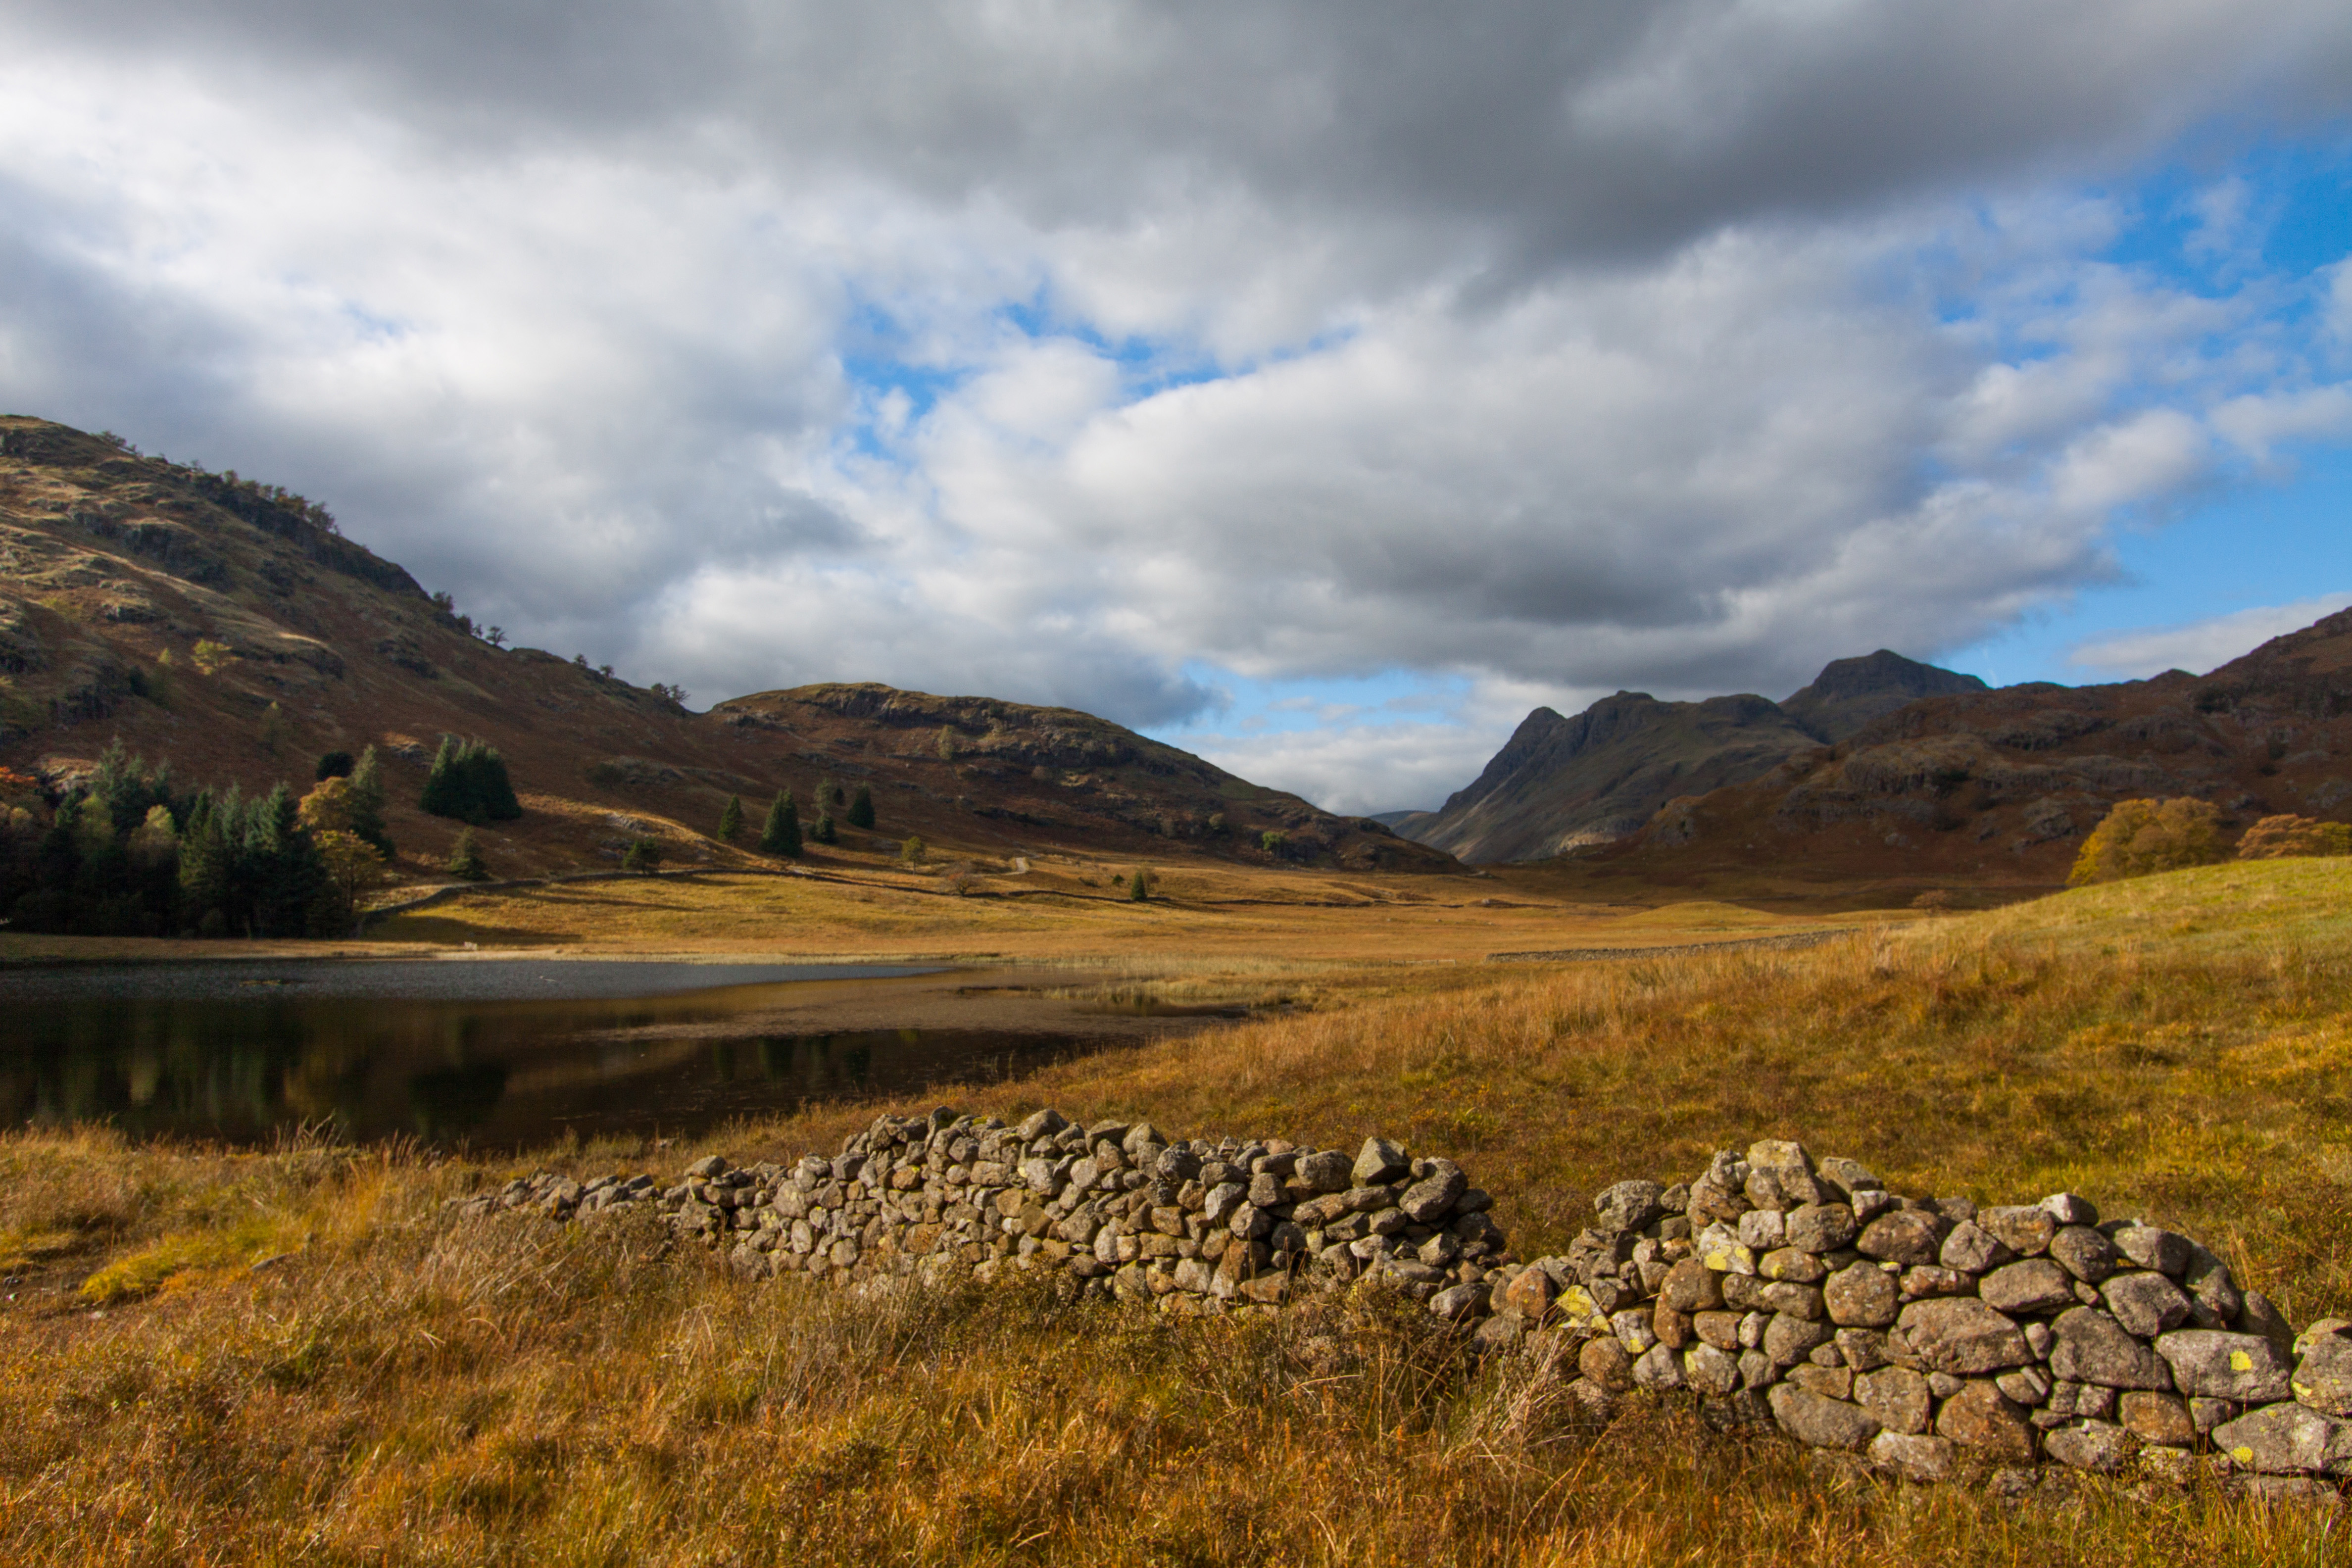
highland, mountainous landforms, mountain, nature, wilderness, natural landscape, fell, hill, natural environment, sky, tarn, tundra, grassland, loch, lake, valley, mountain range, landscape, lake district, ecoregion, cloud, national park, ridge, plain, grass, tree, plateau, rural area, steppe, mountain pass, river, meadow, pasture, prairie, reservoir